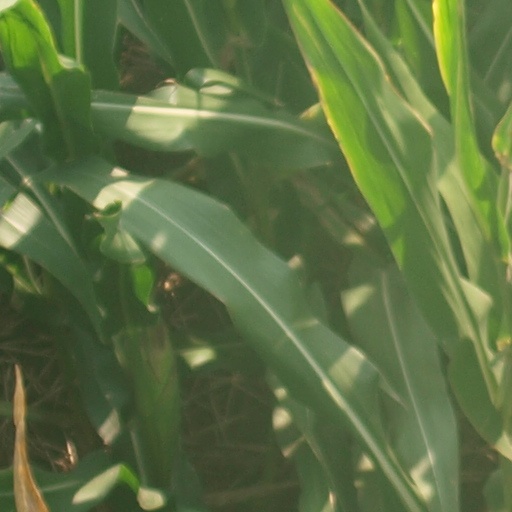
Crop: maize; corn